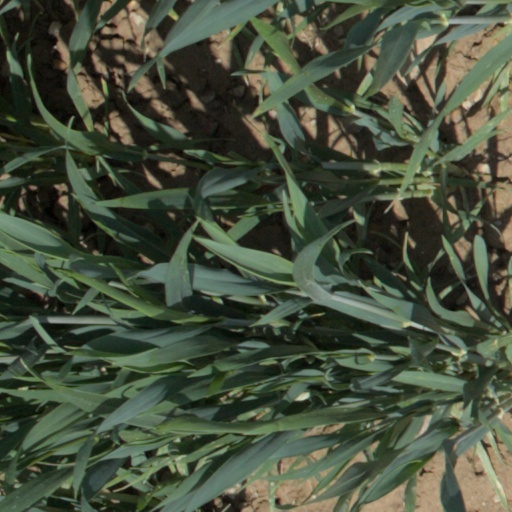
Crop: wheat